1999 FIA GT Championship

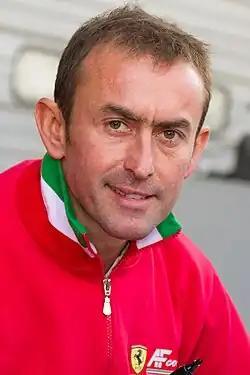
Olivier Beretta of Monaco won his second consecutive FIA GT Drivers' Championship in 1999

The 1999 FIA GT Championship was the third season of FIA GT Championship, an auto racing series endorsed by the Fédération Internationale de l'Automobile (FIA) and organized by the Stéphane Ratel Organisation (SRO). The races featured grand touring cars and awarded a drivers and teams championship. The season began on 11 April 1999 and ended 26 November 1999 after ten races in Europe, the United States, and China.